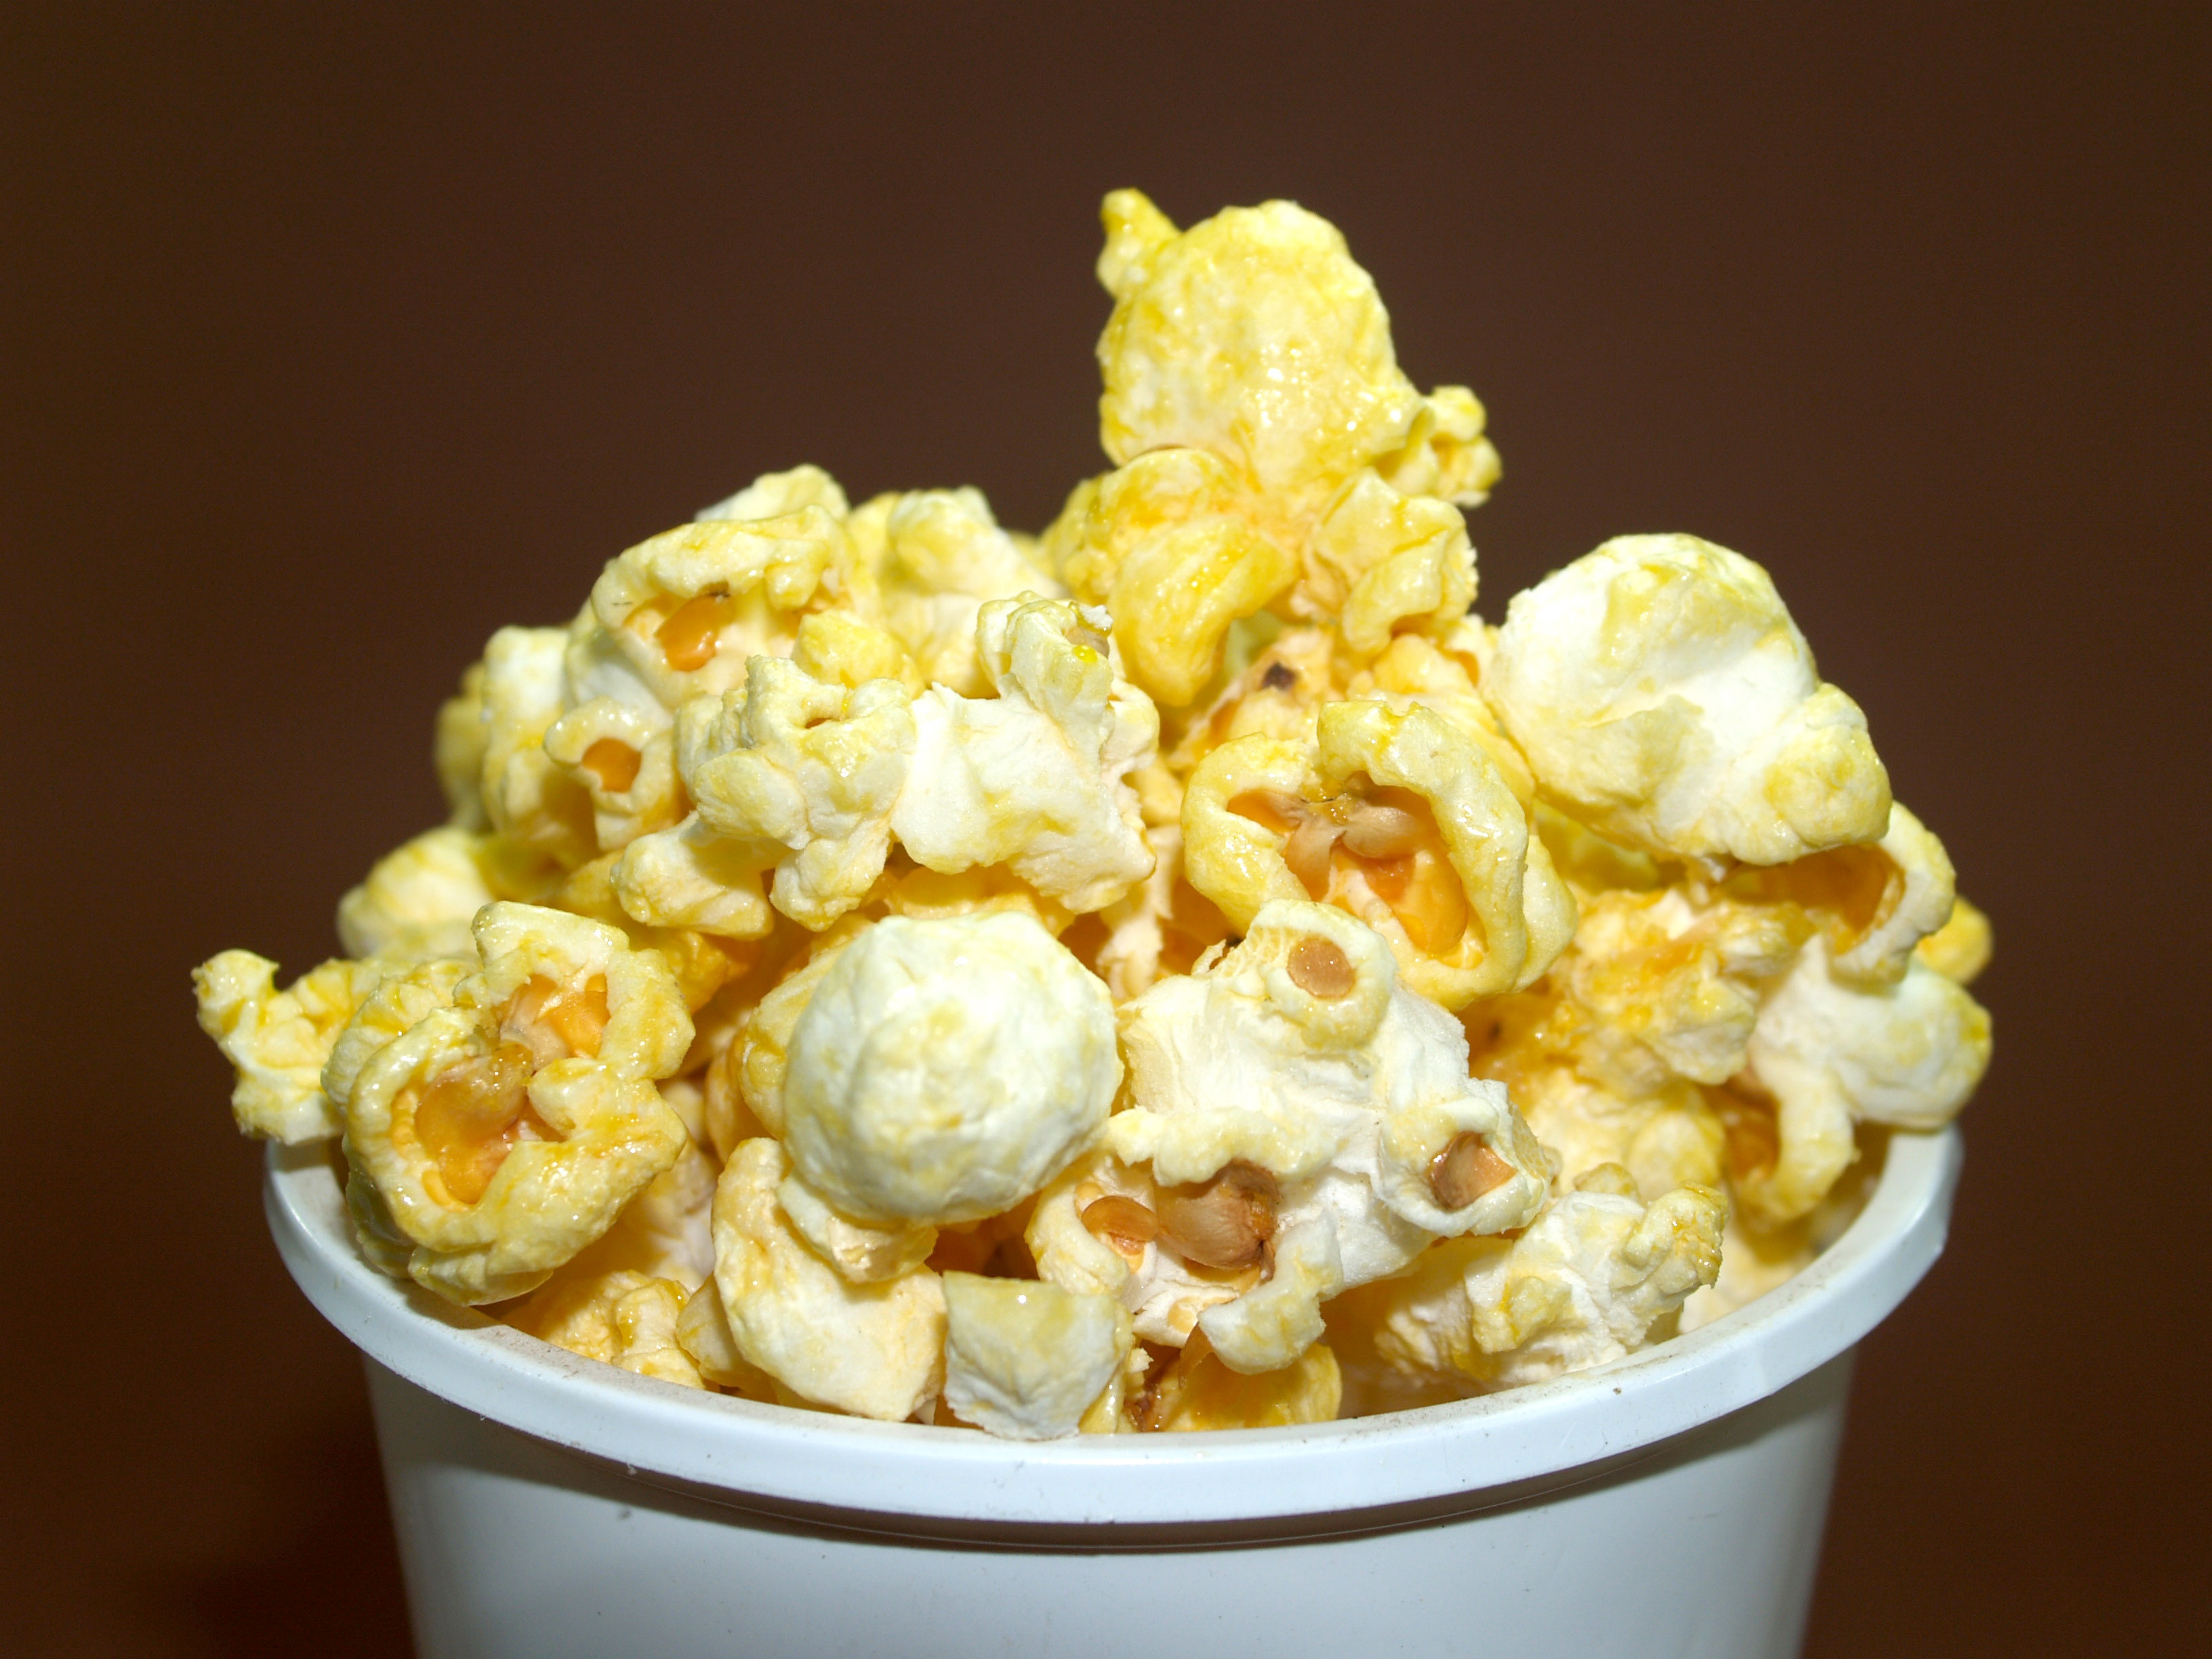
dish, meal, food, produce, color, macro, corn, bag, box, breakfast, snack, close, dessert, delicious, popcorn, bucket, striped, cut, stripped, salty, fastfood, takeaway, pop, full, background, lovely, stripes, refreshment, vertical, big, up, cinema, cardboard, image, large, classic, icon, carton, fast, movie, entertainment, pack, takeout, take out, xl, take away, cut out, jumbo, jambo, snack food, kettle corn